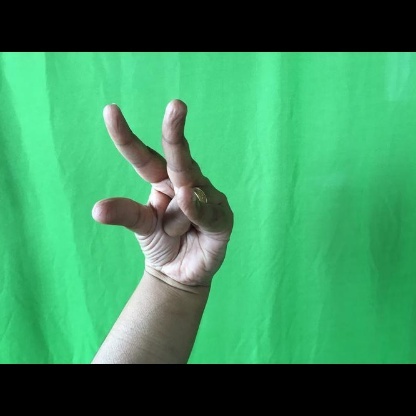
Mudra: Kangulam